Oslo Package 1

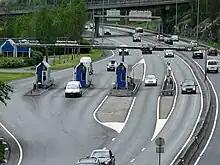
Oslo Package 1 was partially financed through road tolls, such as at Abildsø

Oslo Package 1 was a political agreement and plan for introducing an urban toll ring around Oslo, Norway and making 31 investments to road infrastructure in Oslo and Akershus. The package was approved in 1988 and toll charges were introduced in 1990. It was supplemented by Oslo Package 2, which included a similar scheme for public transport. In 2008, they were both replaced by Oslo Package 3.